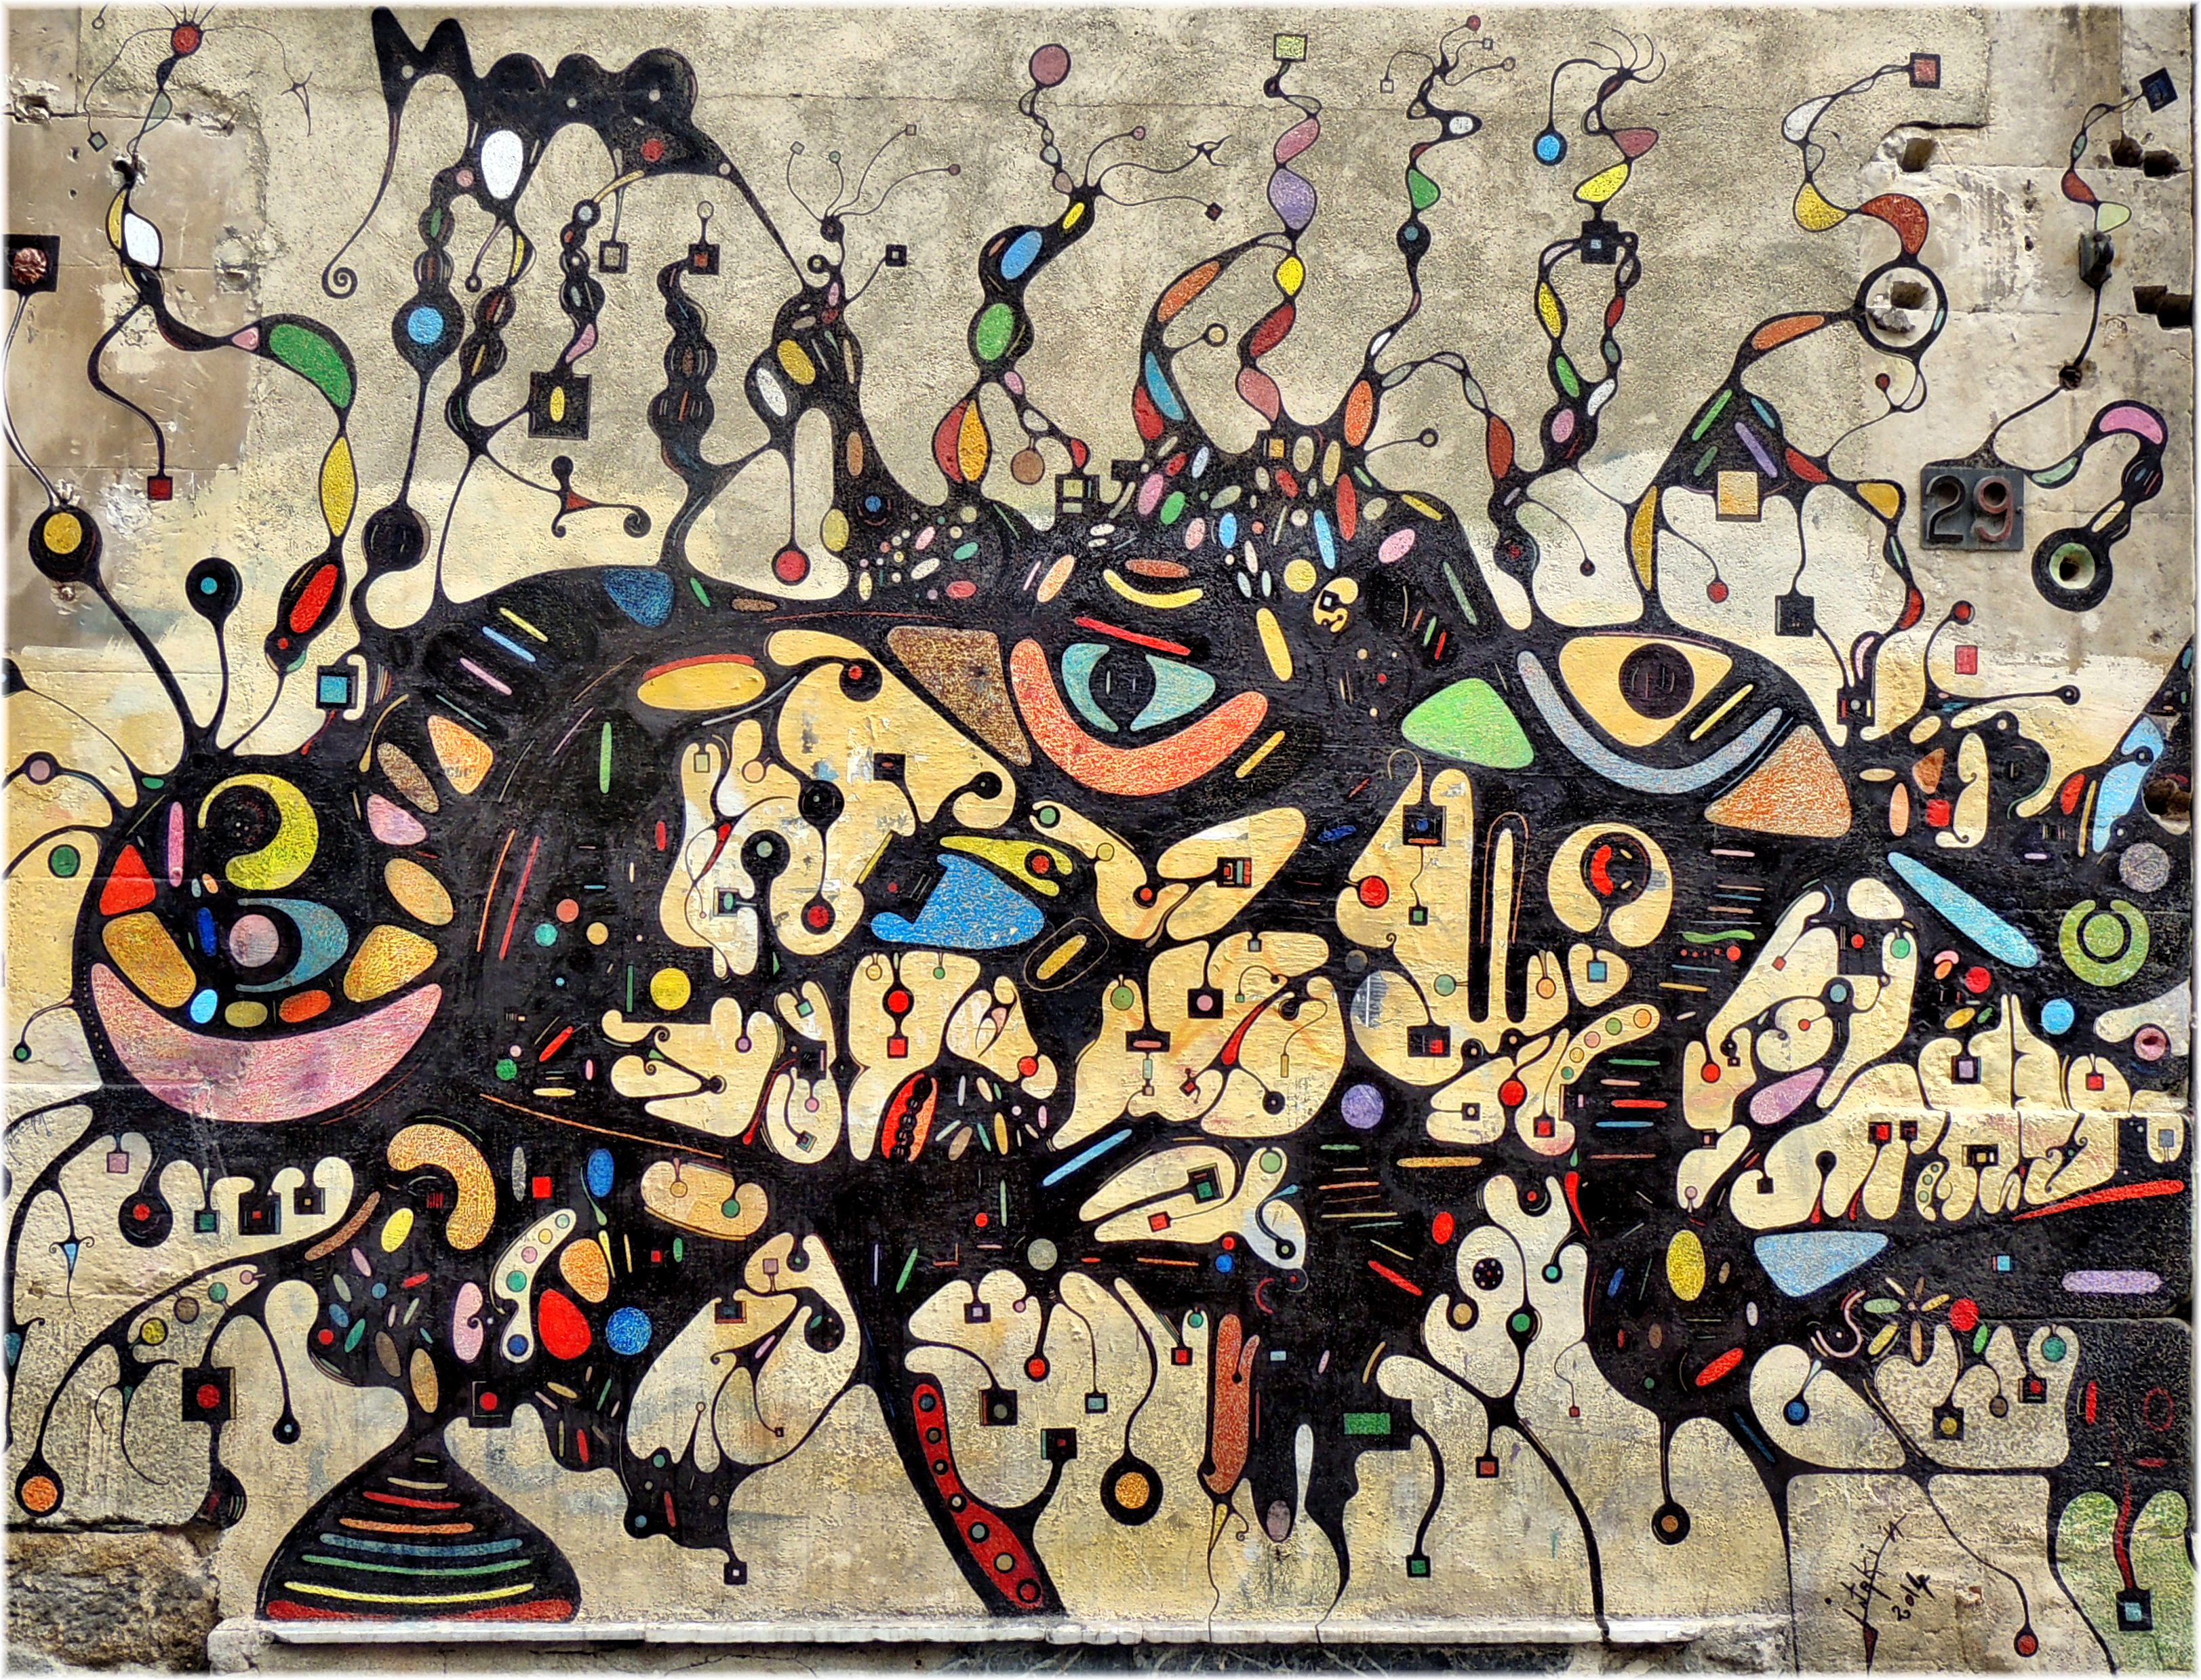
graffiti, street art, art, illustration, mural, modern art